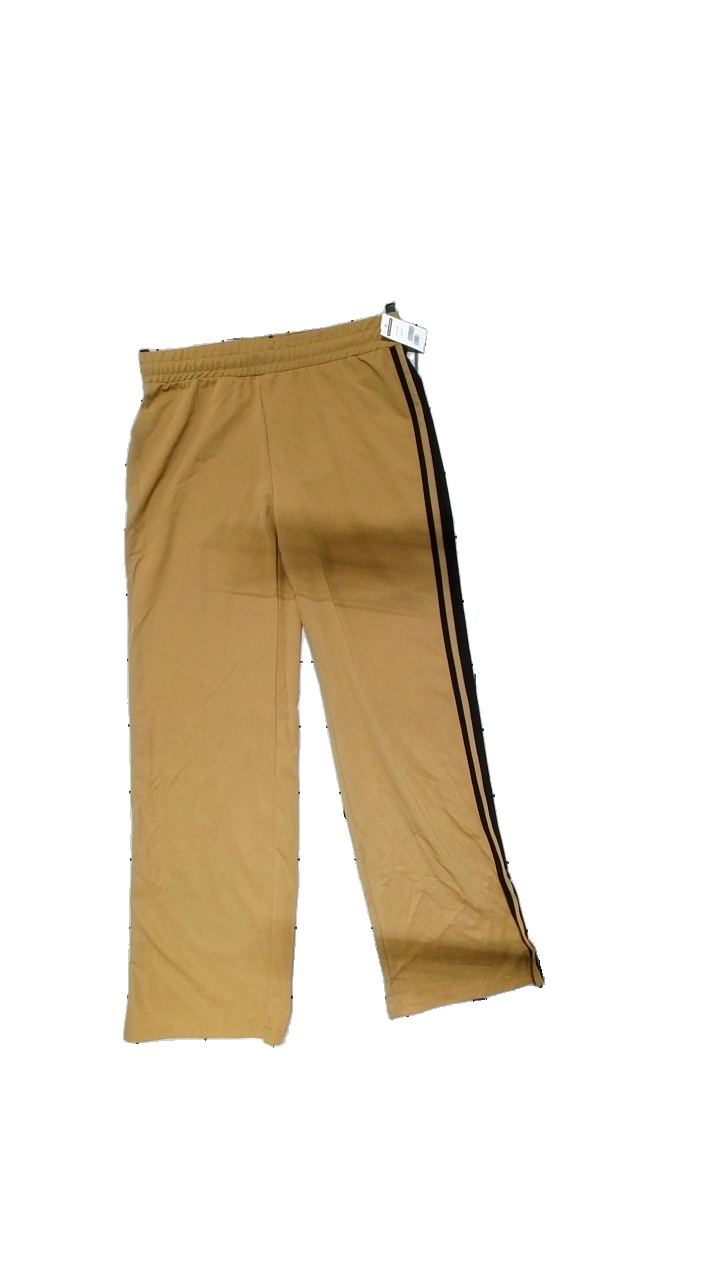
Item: Trousers (Ladies)
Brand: Missing
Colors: Brown, Black
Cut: Regular, Loose
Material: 100% polyester
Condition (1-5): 4
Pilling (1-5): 3
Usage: Reuse
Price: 50-100